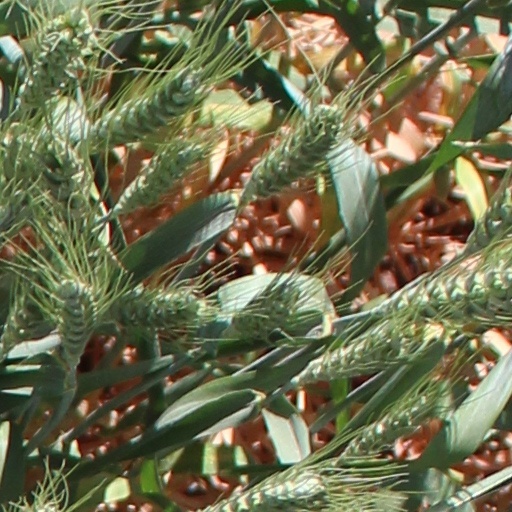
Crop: wheat